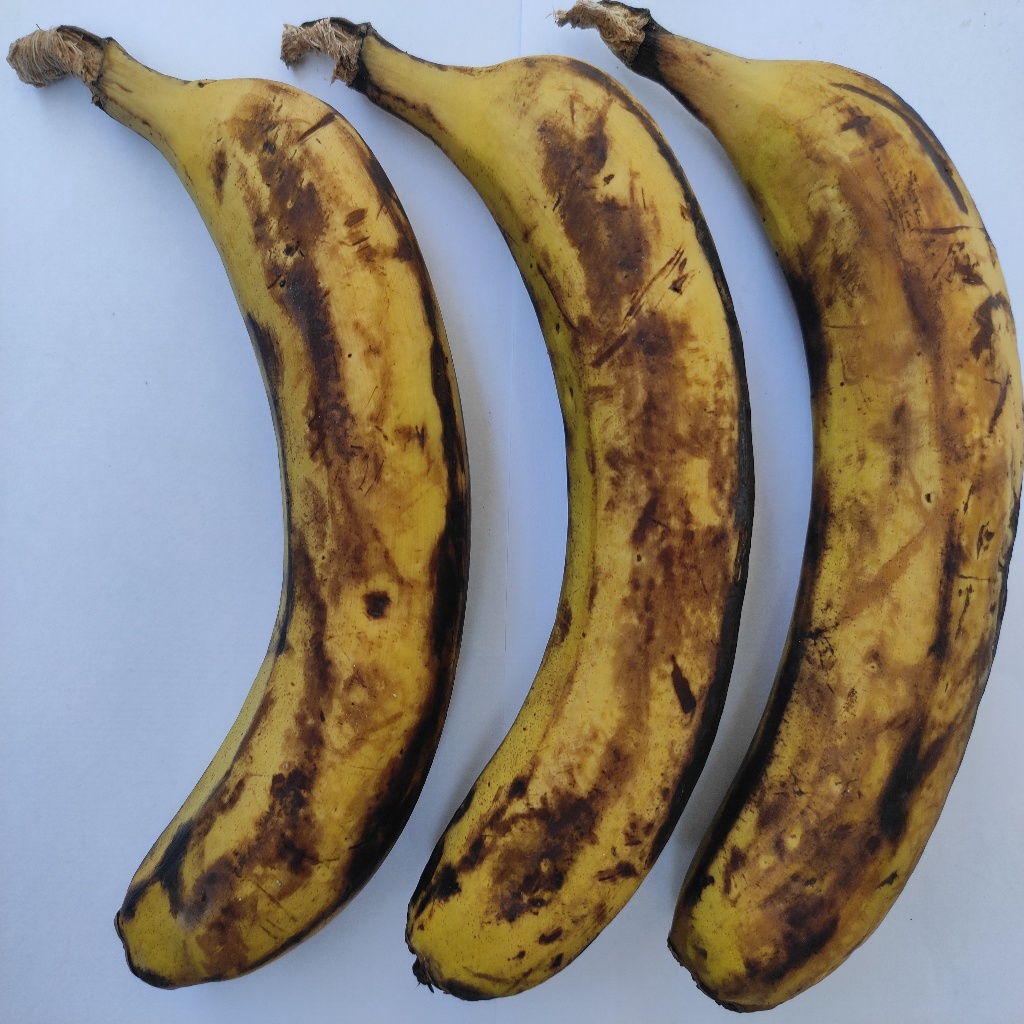
Crop: banana
Quality class: Defect